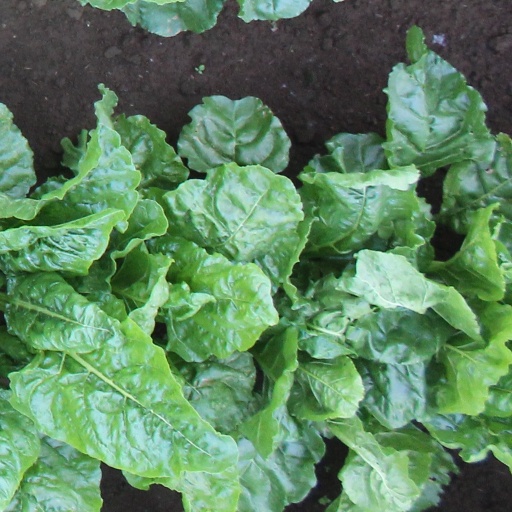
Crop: sugar beet